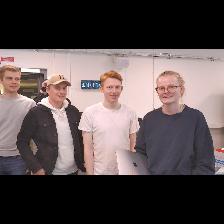
Label: Human